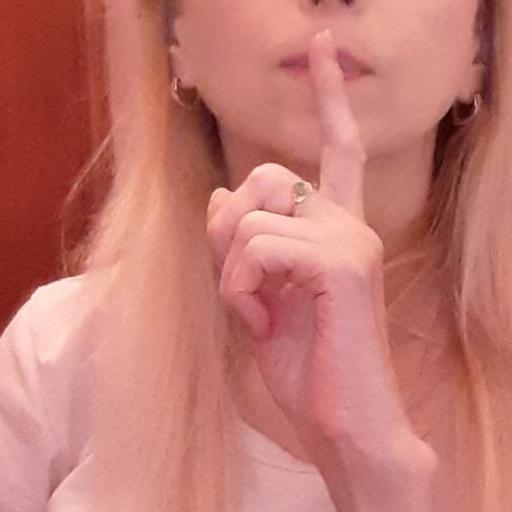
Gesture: mute